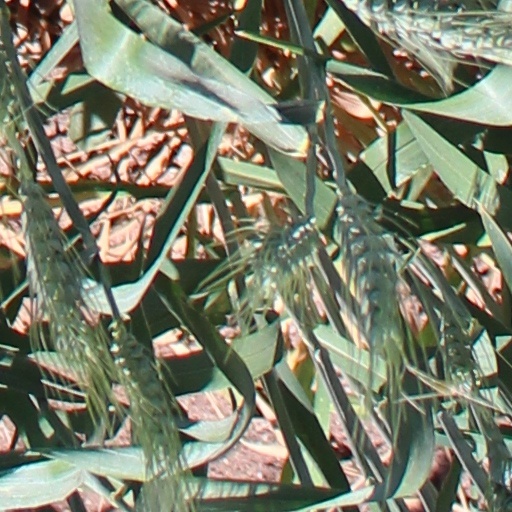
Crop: wheat